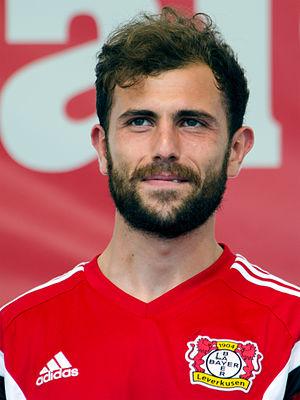
Admir Mehmedi est né le 16 mars 1991 à Gostivar. Il est un footballeur international suisse d'origine albanaise évoluant au poste d'attaquant pour le club du VfL Wolfsburg. Il a participé aux JO en 2012, à la Coupe du monde 2014 et à l'Euro 2016 sous les couleurs de l'équipe de Suisse.